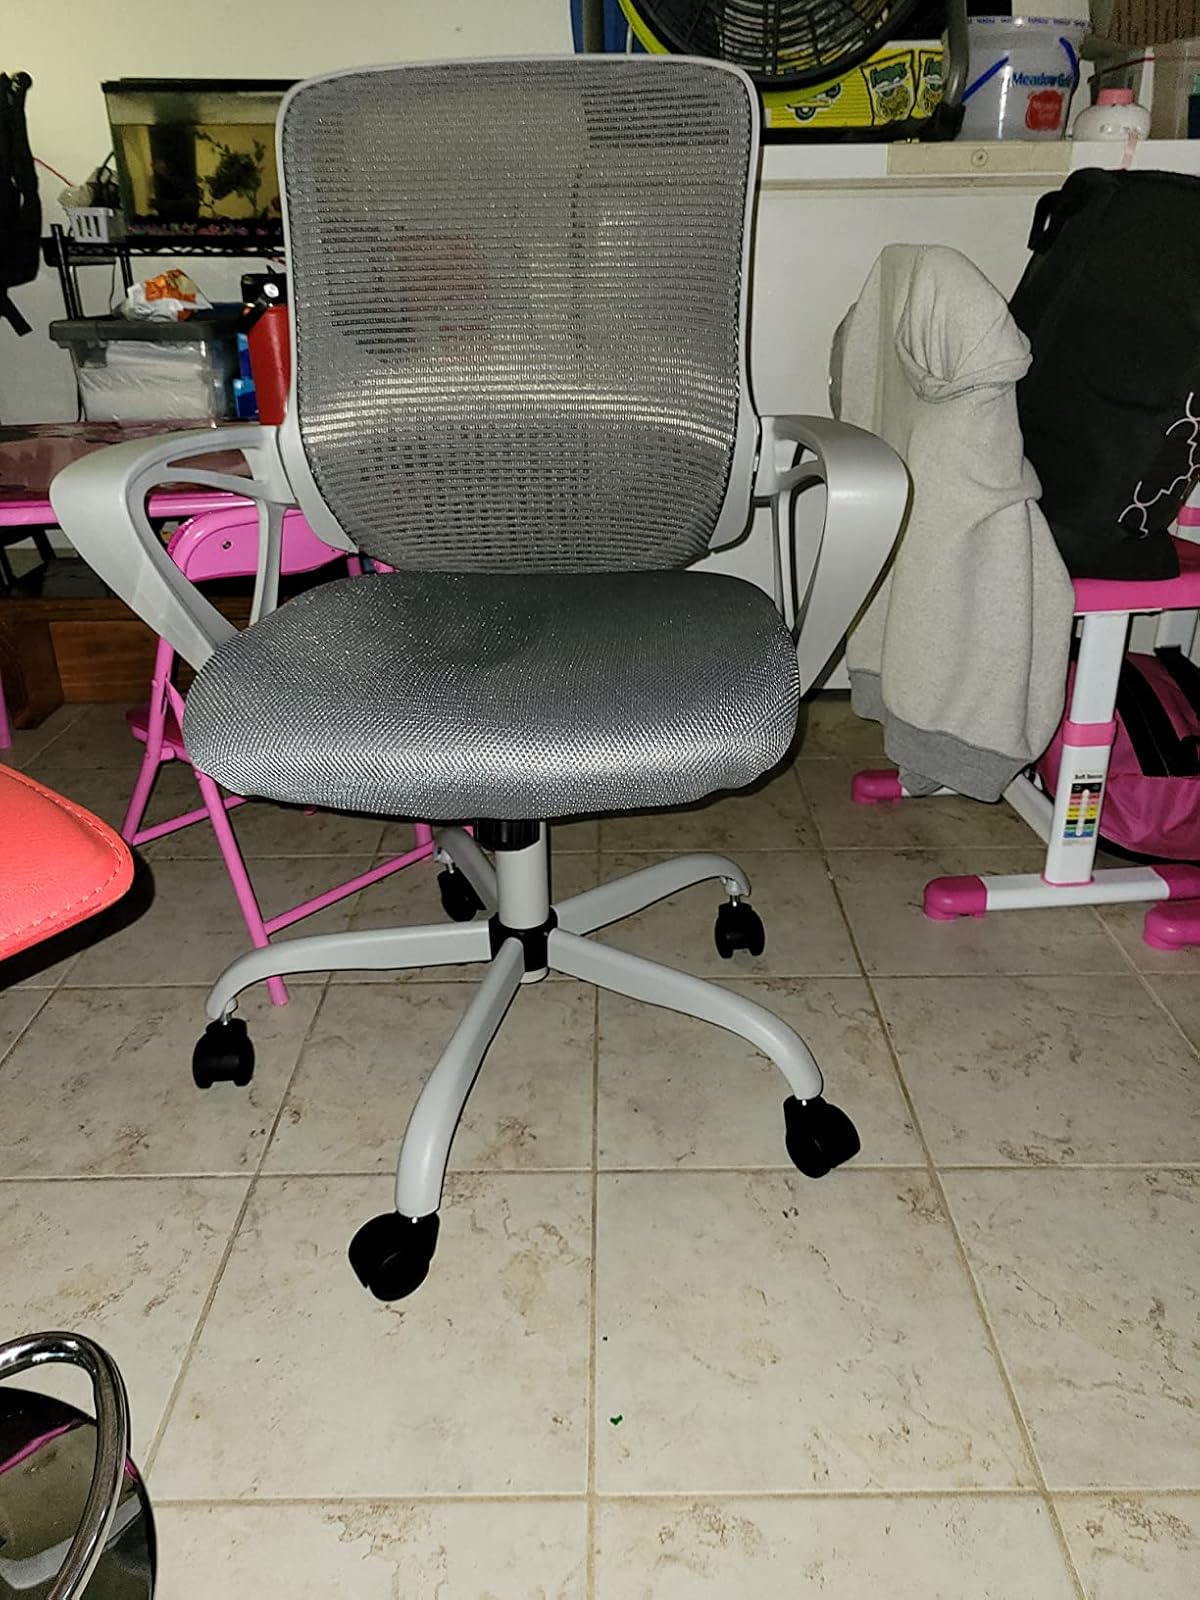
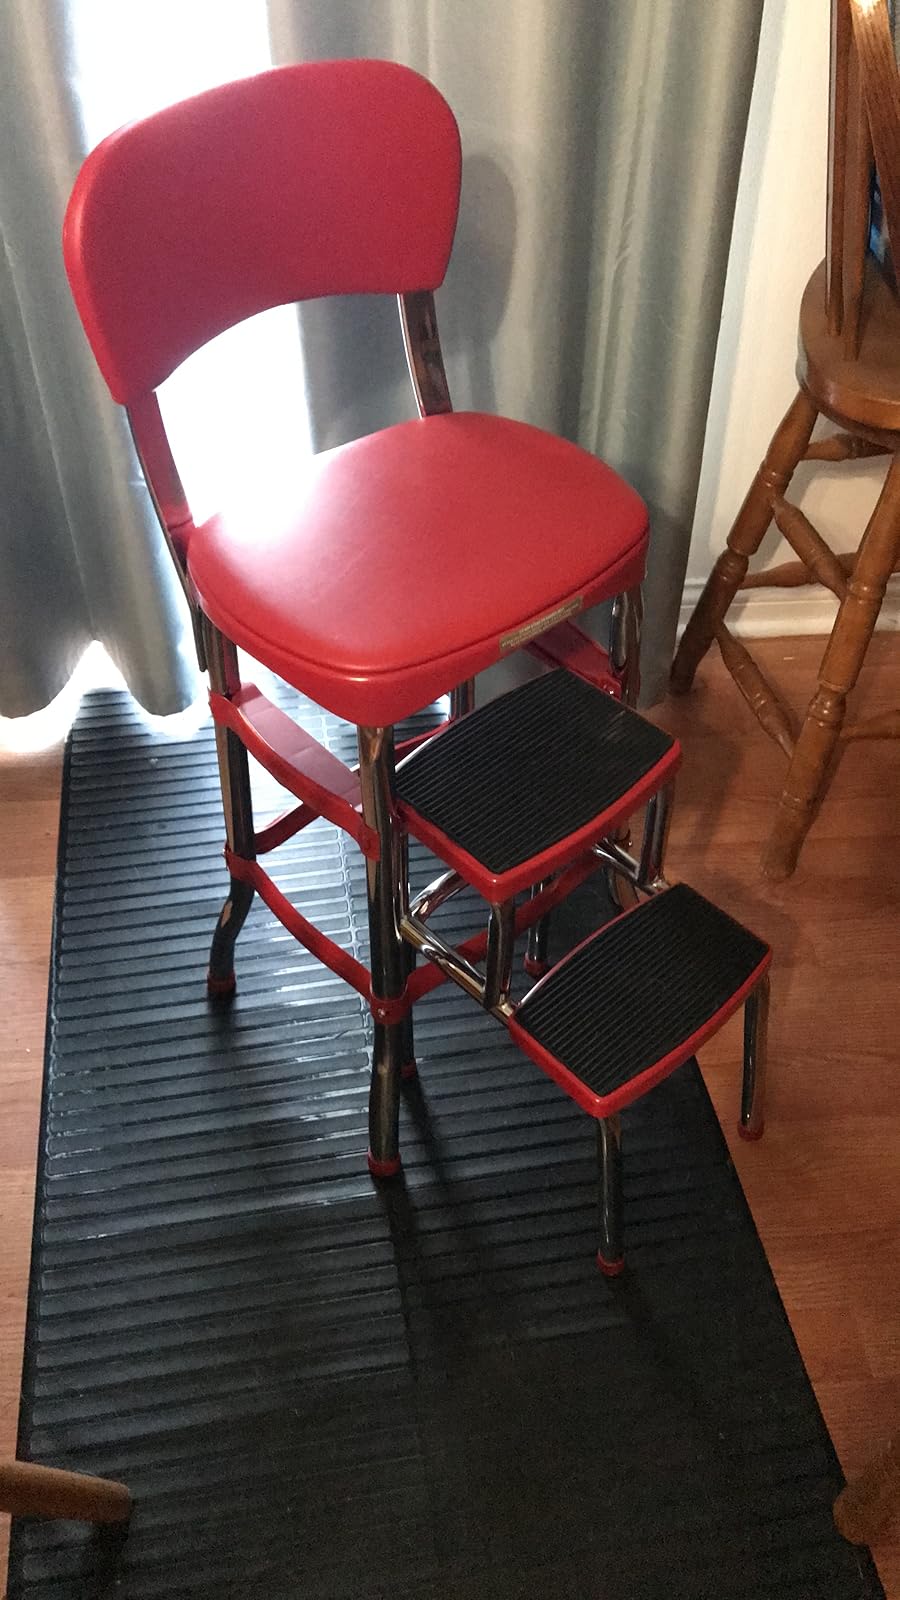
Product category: items_chair
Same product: no